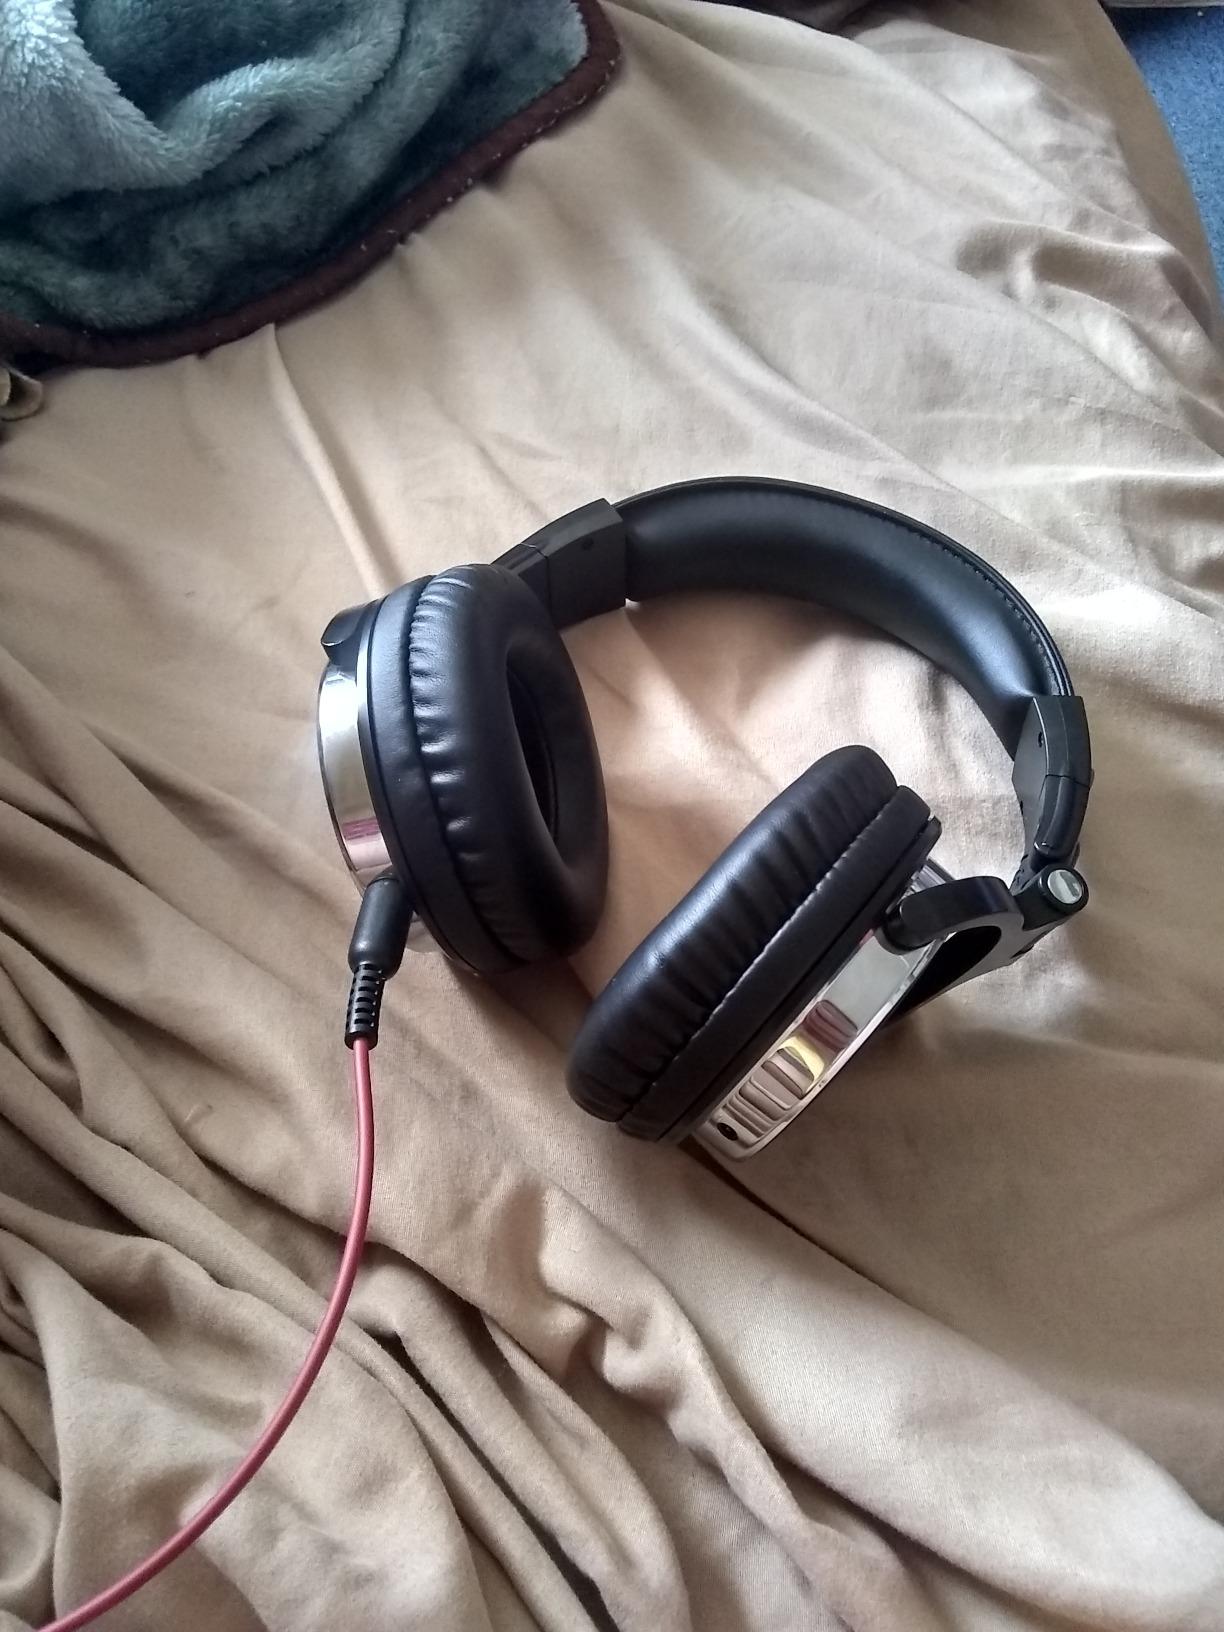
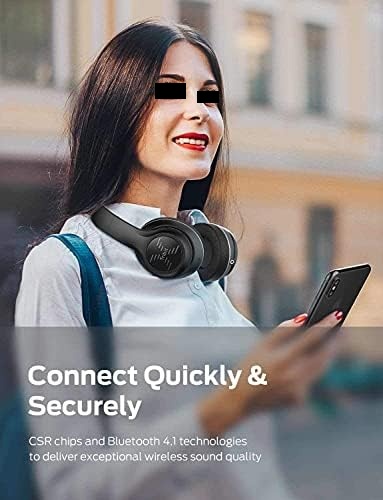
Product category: headphones
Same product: no